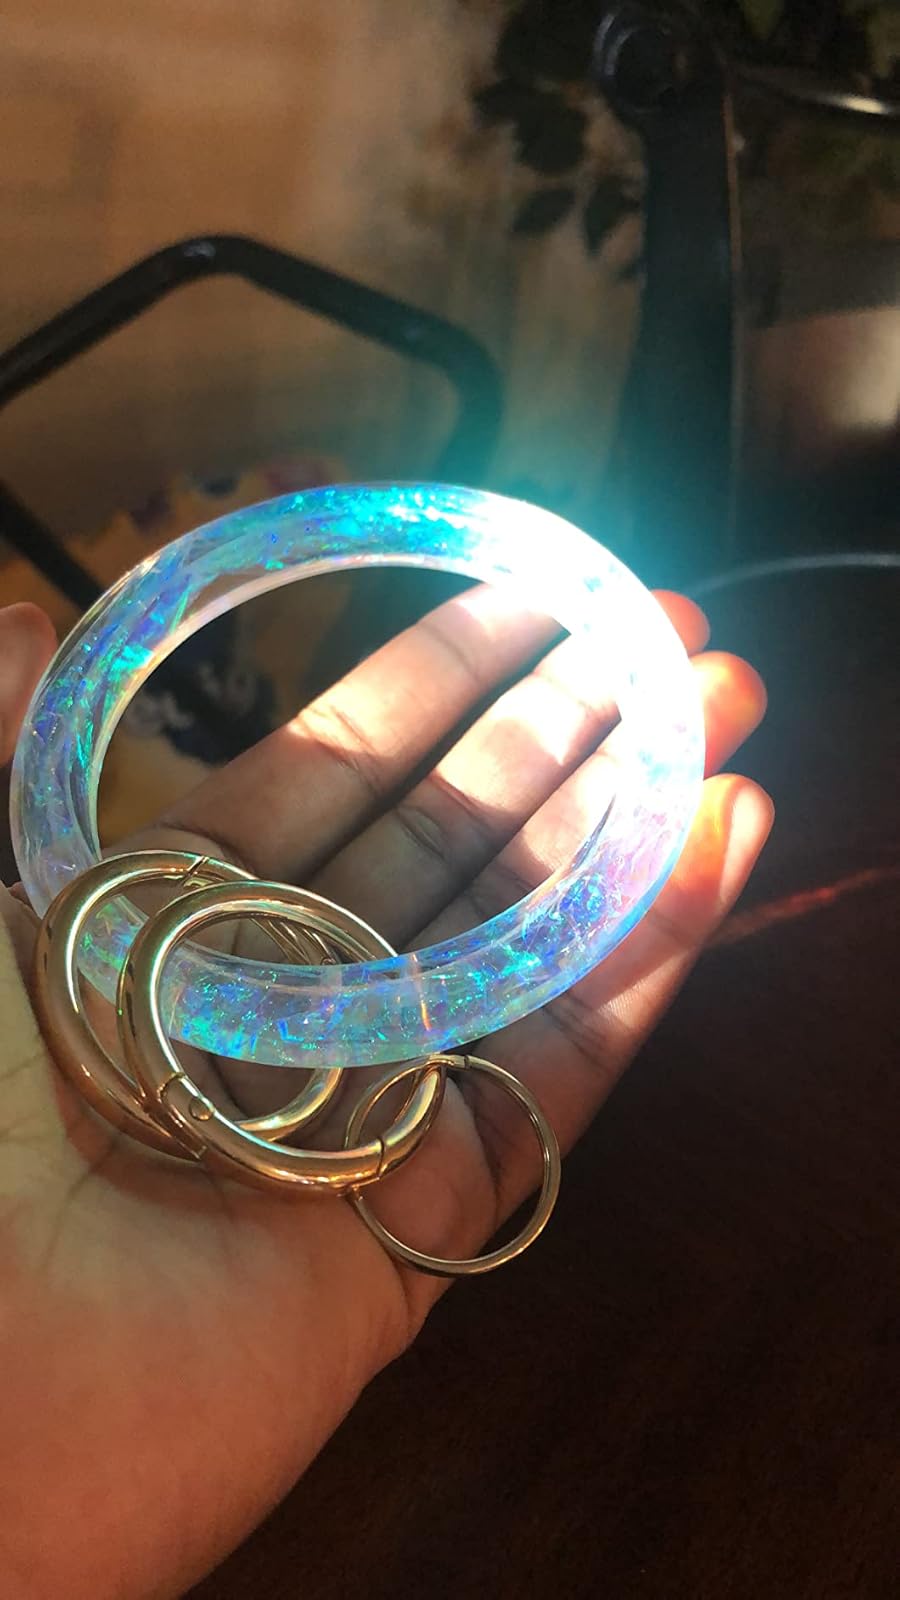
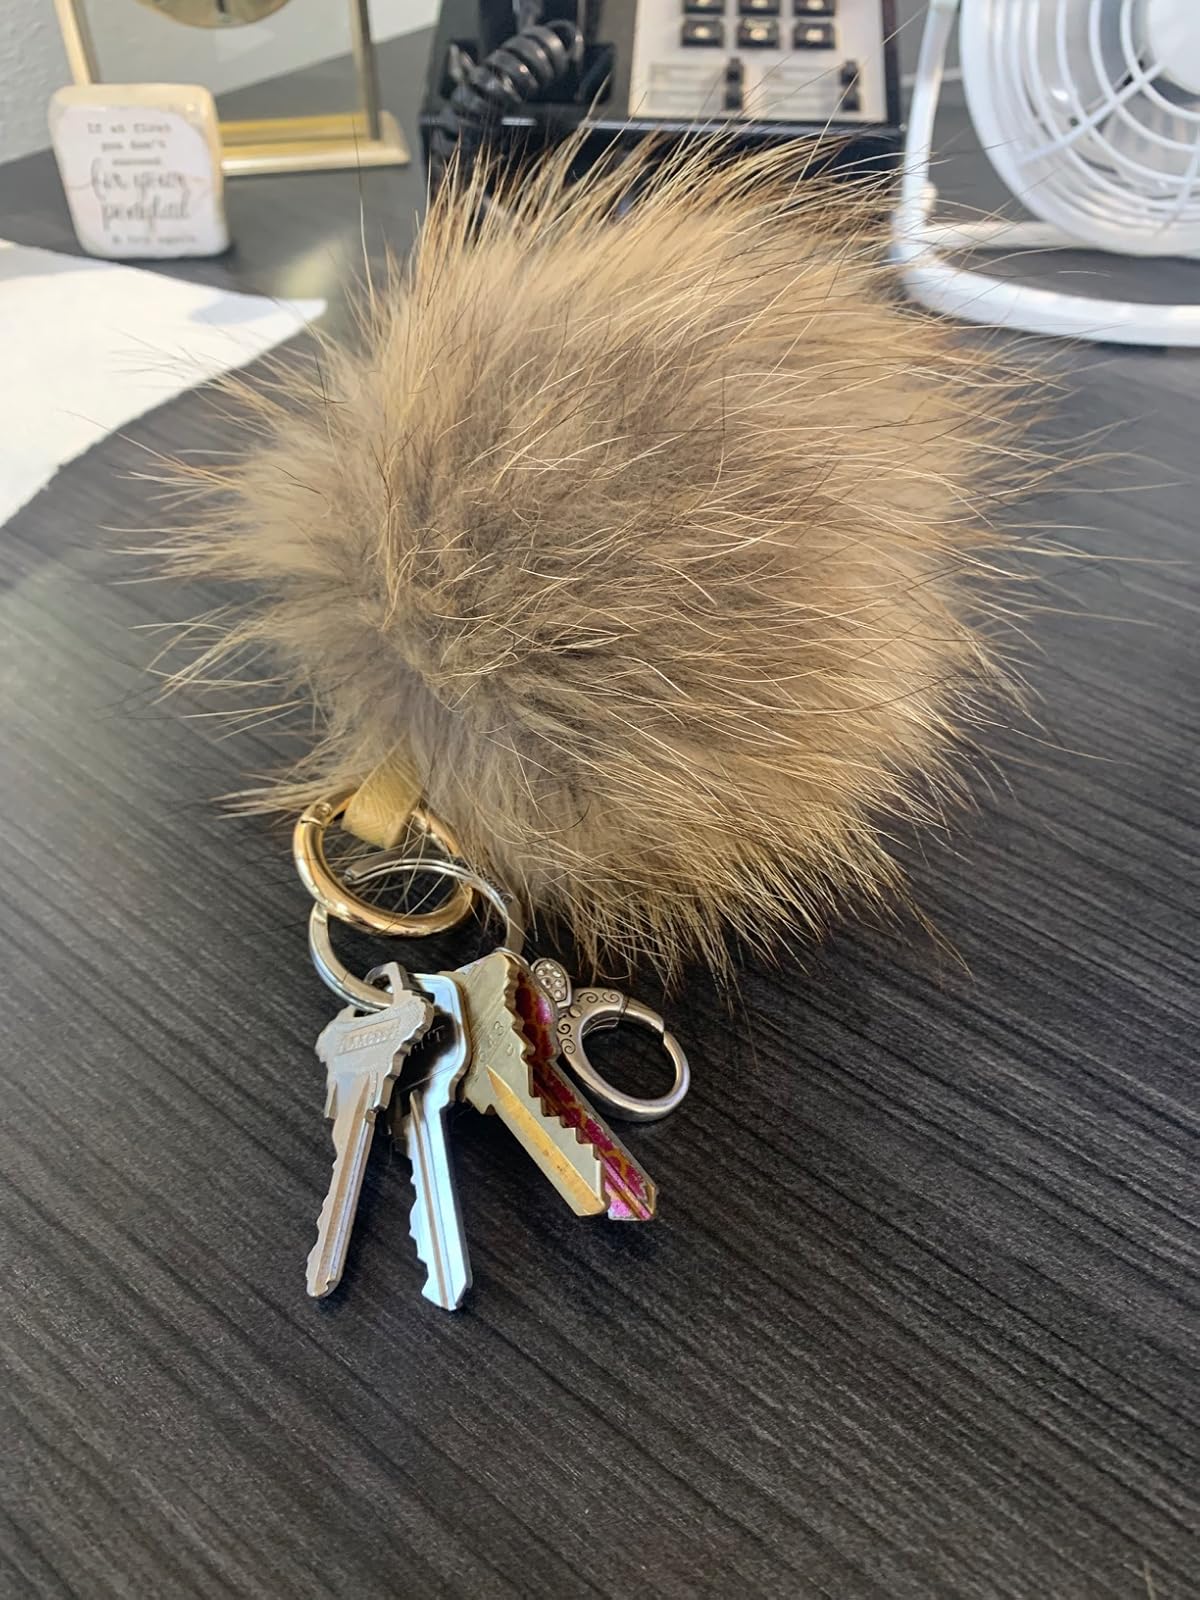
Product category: accessories_keychain
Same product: no